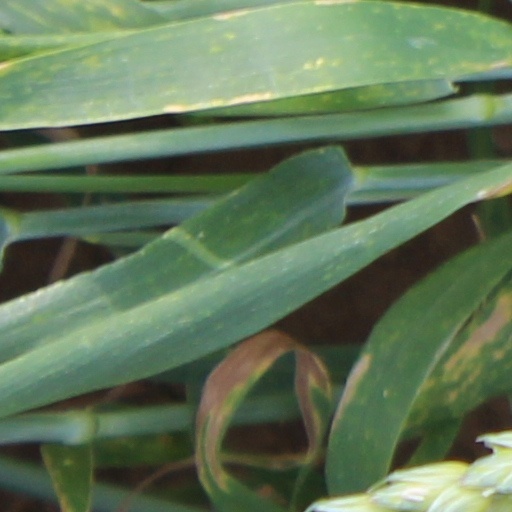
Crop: wheat